Piotrków Trybunalski

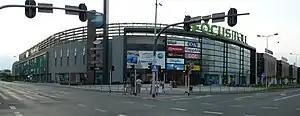
Focus Mall shopping center.

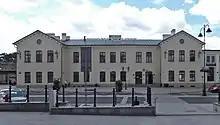
Main train station

It has a train station on the PKP rail line 1 from Warsaw to Częstochowa. Direct trains go among others to Kraków, Zakopane, Katowice, Bielsko-Biała, Wrocław, Łódź, Poznań, Szczecin, Świnoujście, Gdynia, Olsztyn and Białystok.